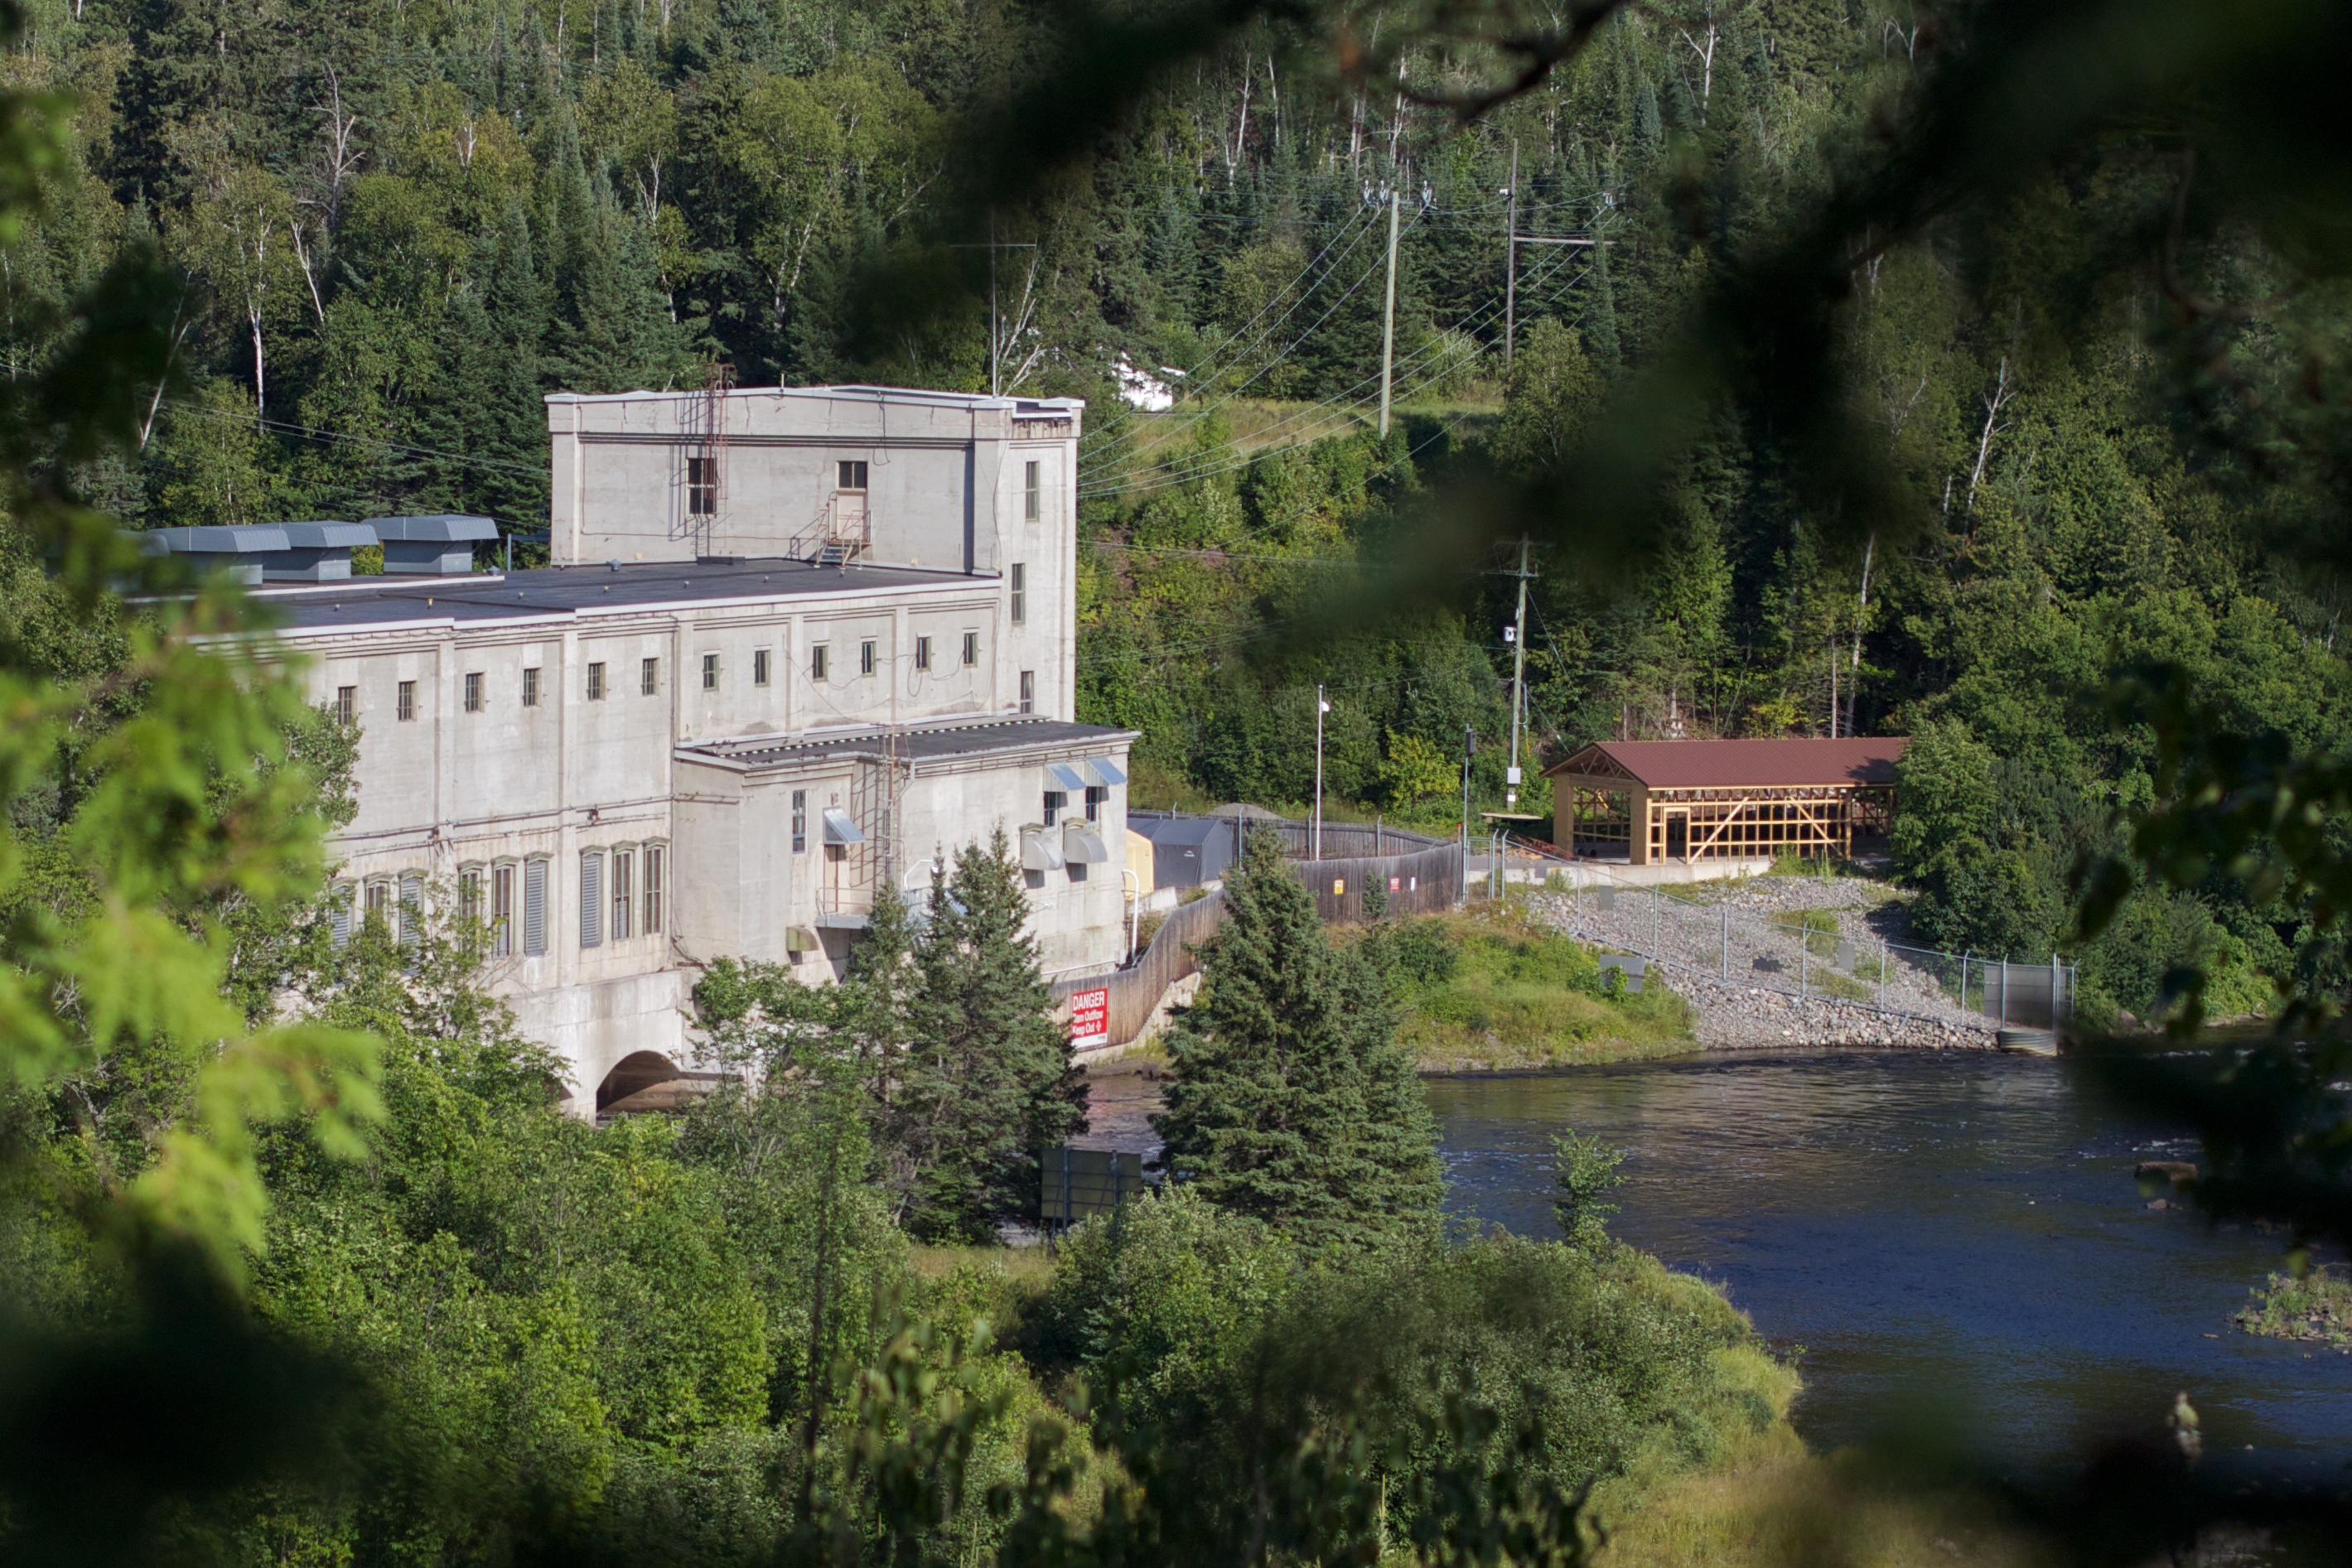
chateau, river, waterway, monastery, estate, odyssey